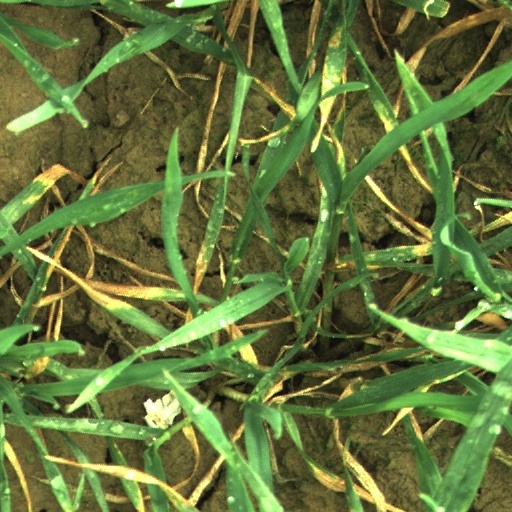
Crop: wheat